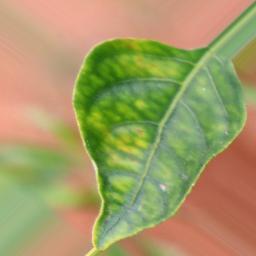
Label: nutritional